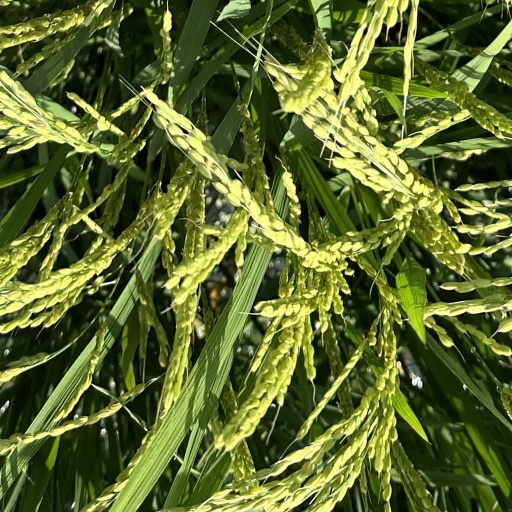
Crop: rice